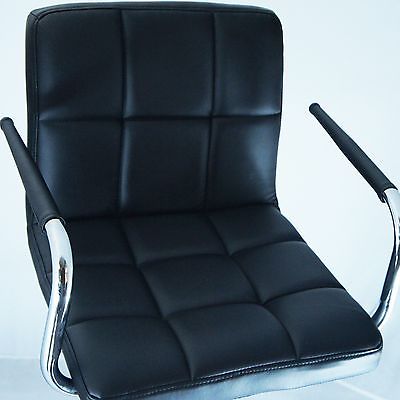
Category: chair